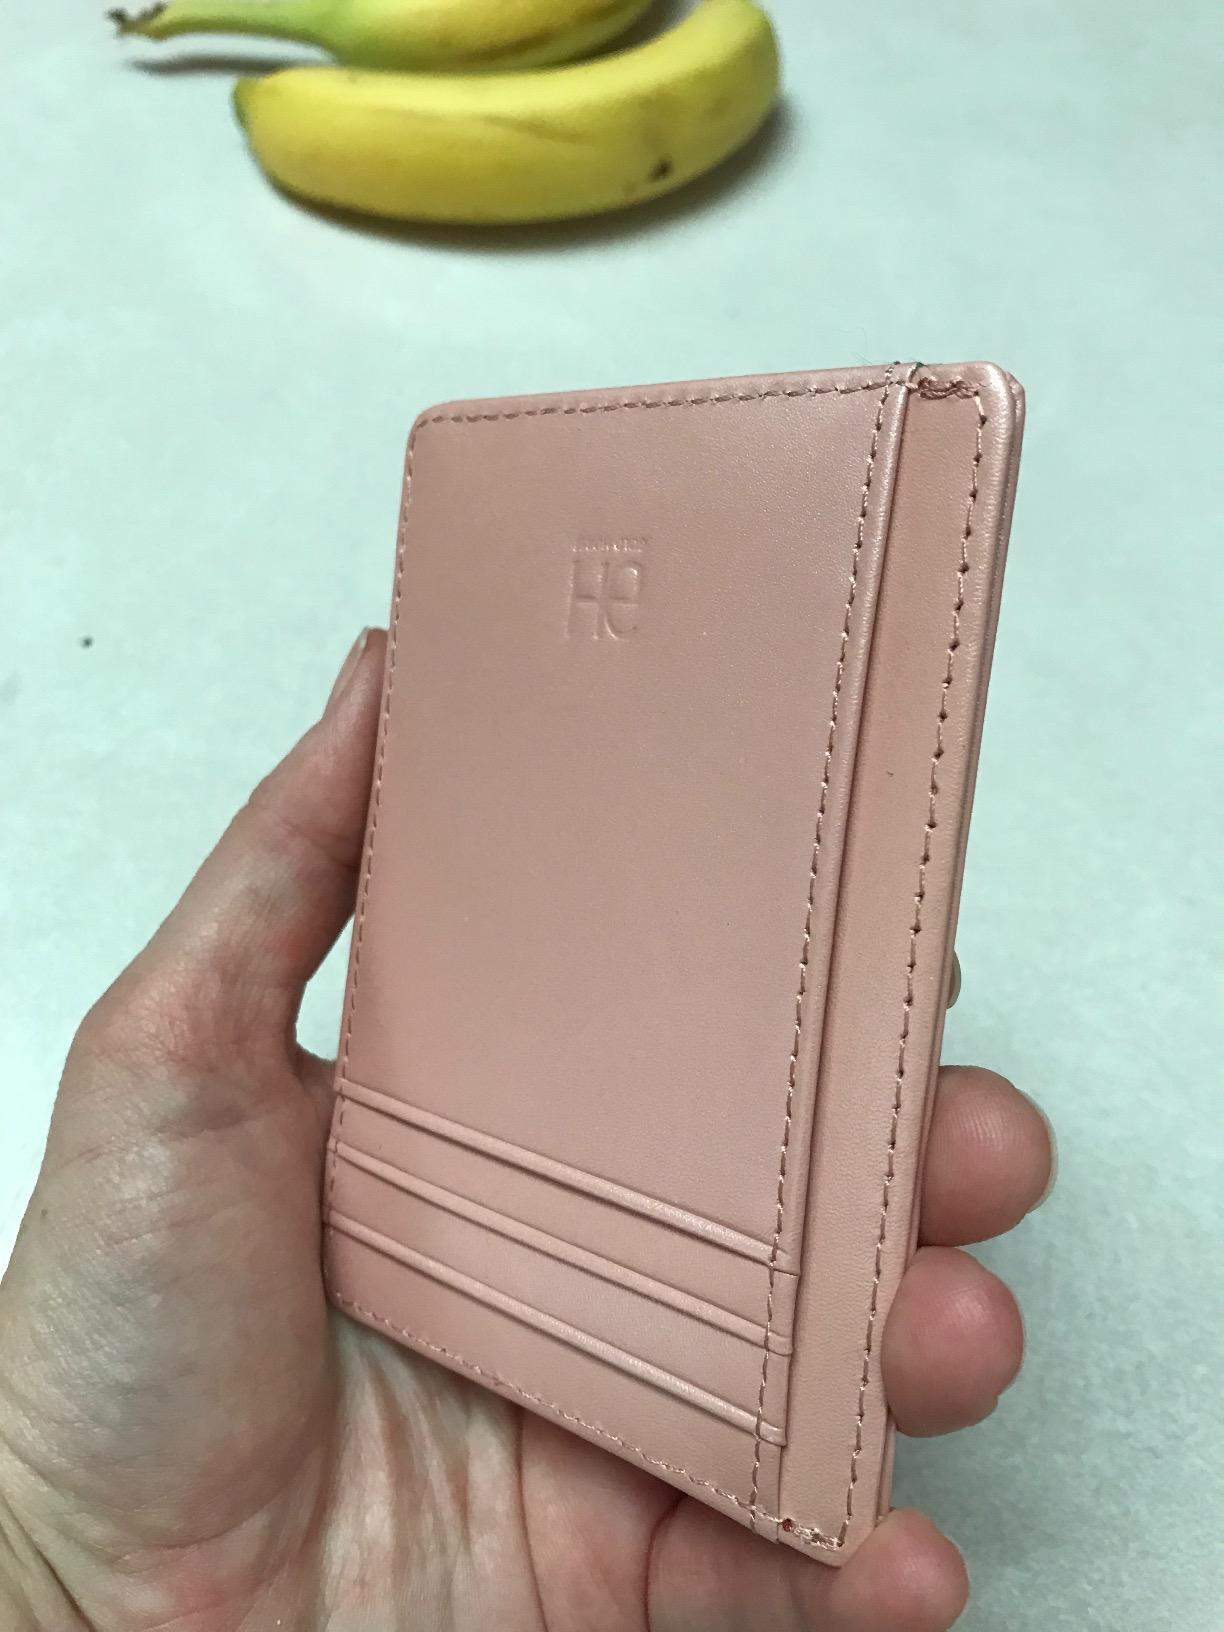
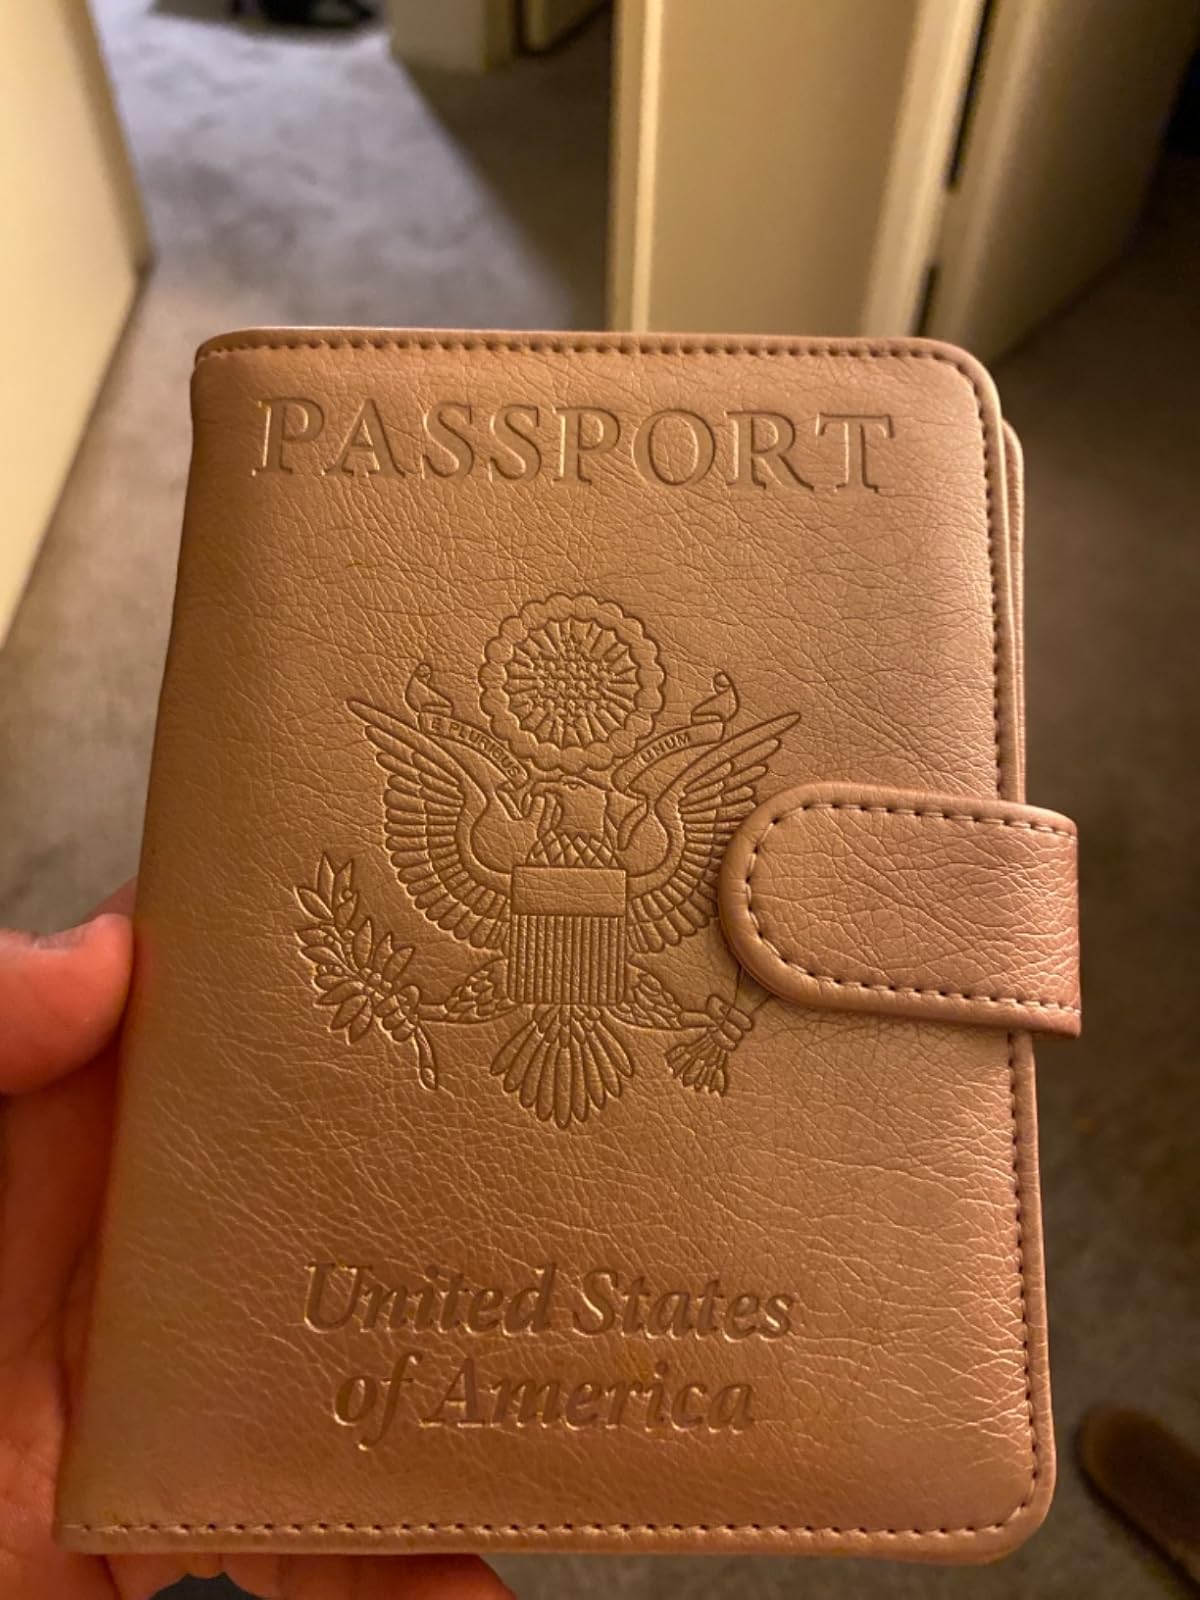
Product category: accessories_wallet
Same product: no